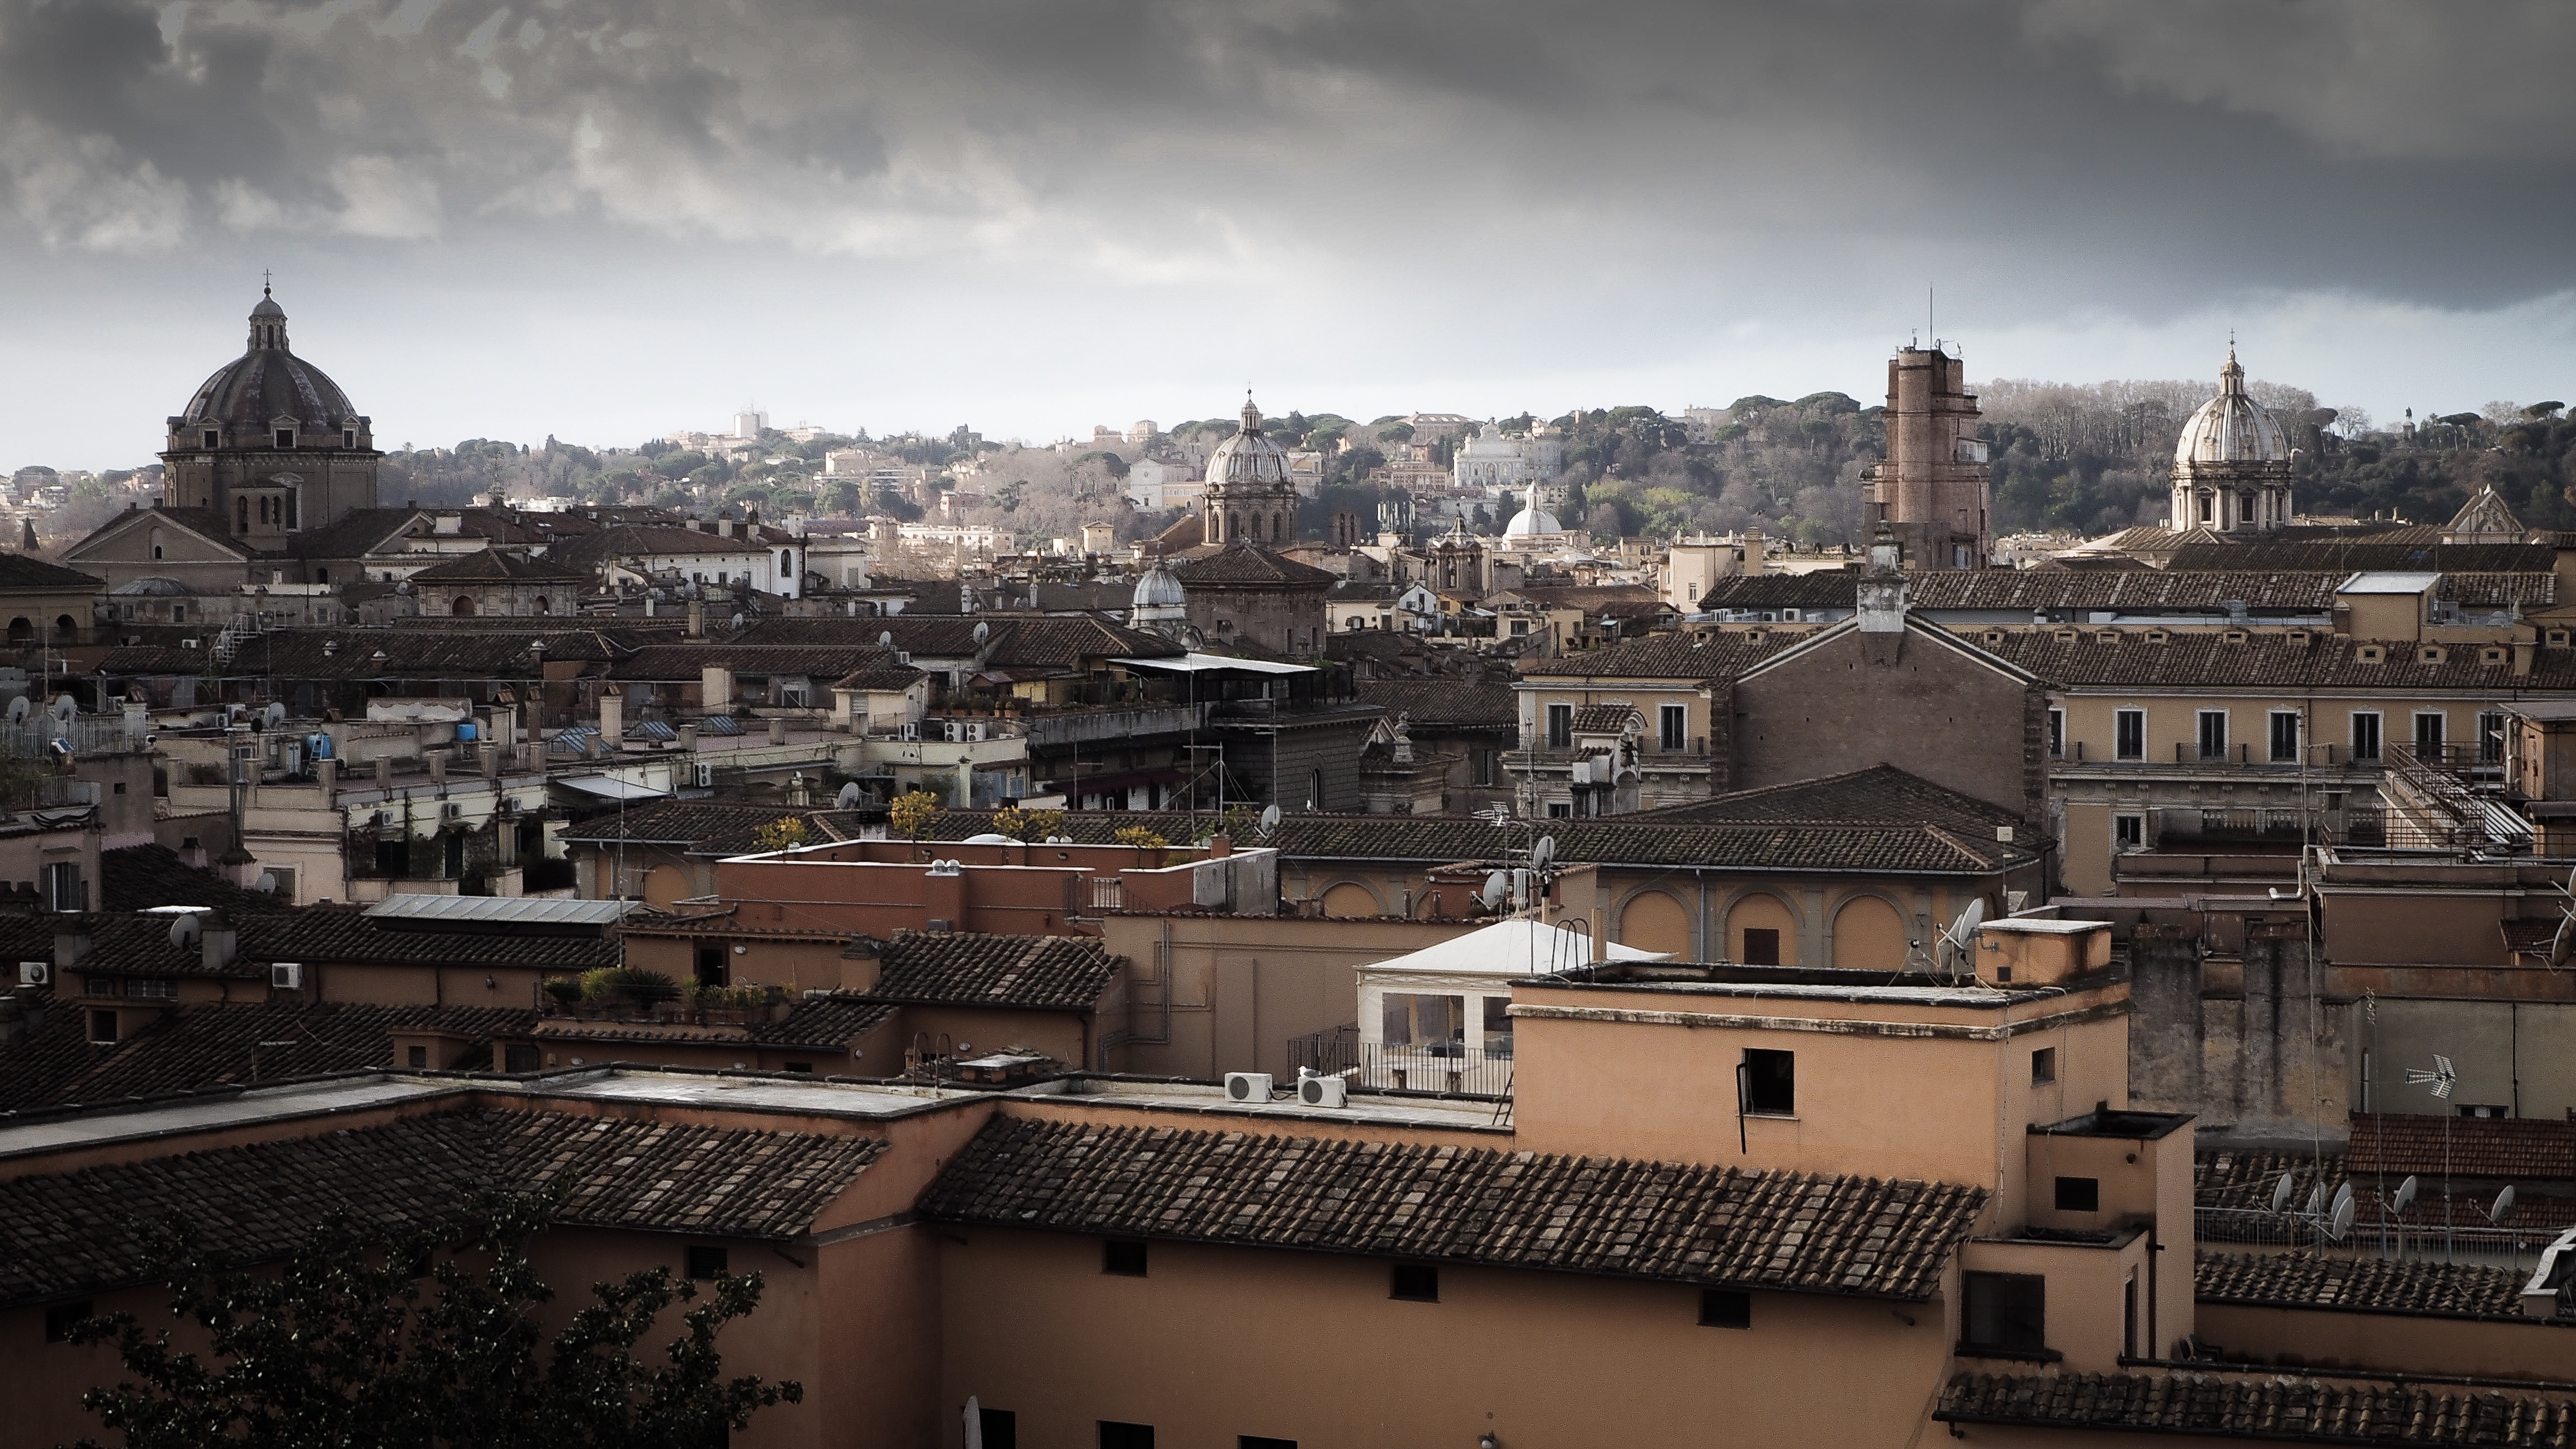
snow, architecture, structure, sky, skyline, town, city, cityscape, panorama, downtown, evening, weather, landmark, clouds, buildings, aerial photography, urban area, human settlement